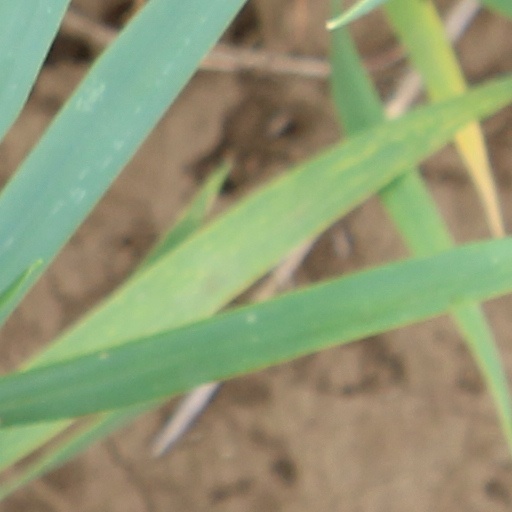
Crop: wheat